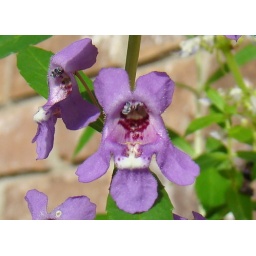
Another of the small plants in a grouping, in a basket next to the client's swimming pool, in Tanglewood, Houston, Texas.